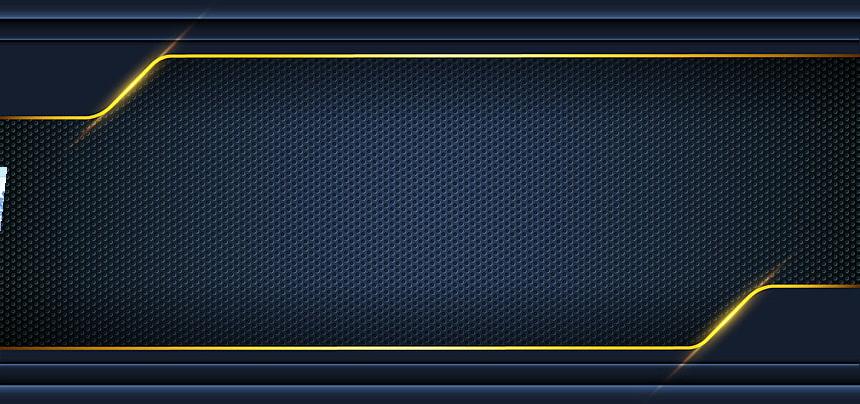
Denominación: 200